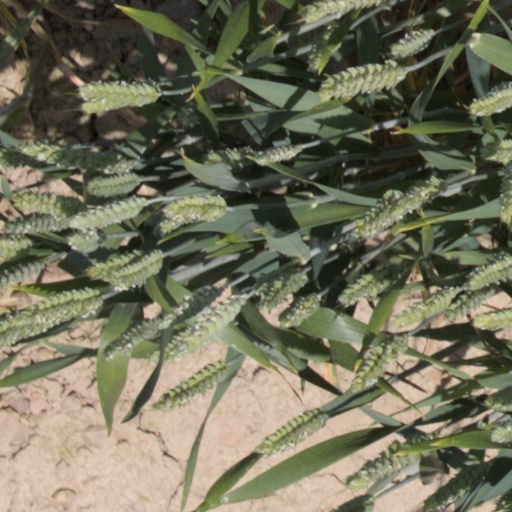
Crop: wheat